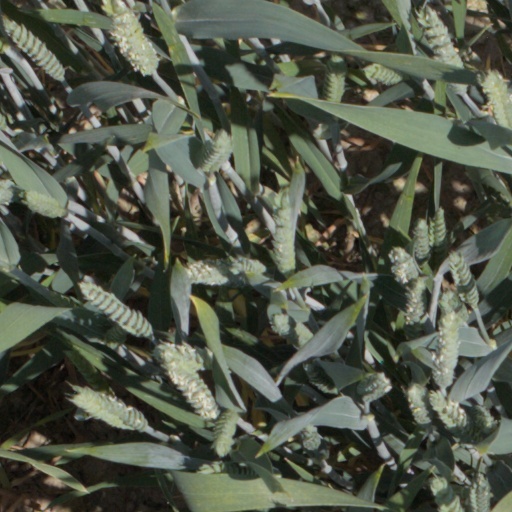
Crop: wheat